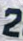
Number: 2